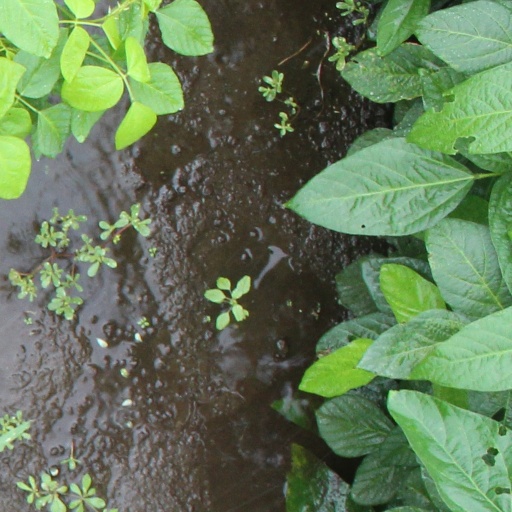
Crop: soybean